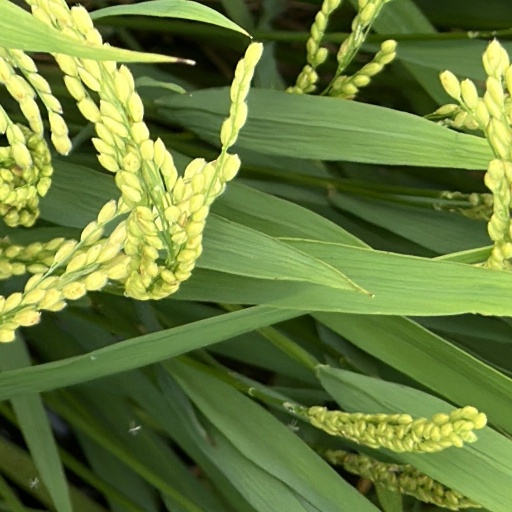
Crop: rice